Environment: real
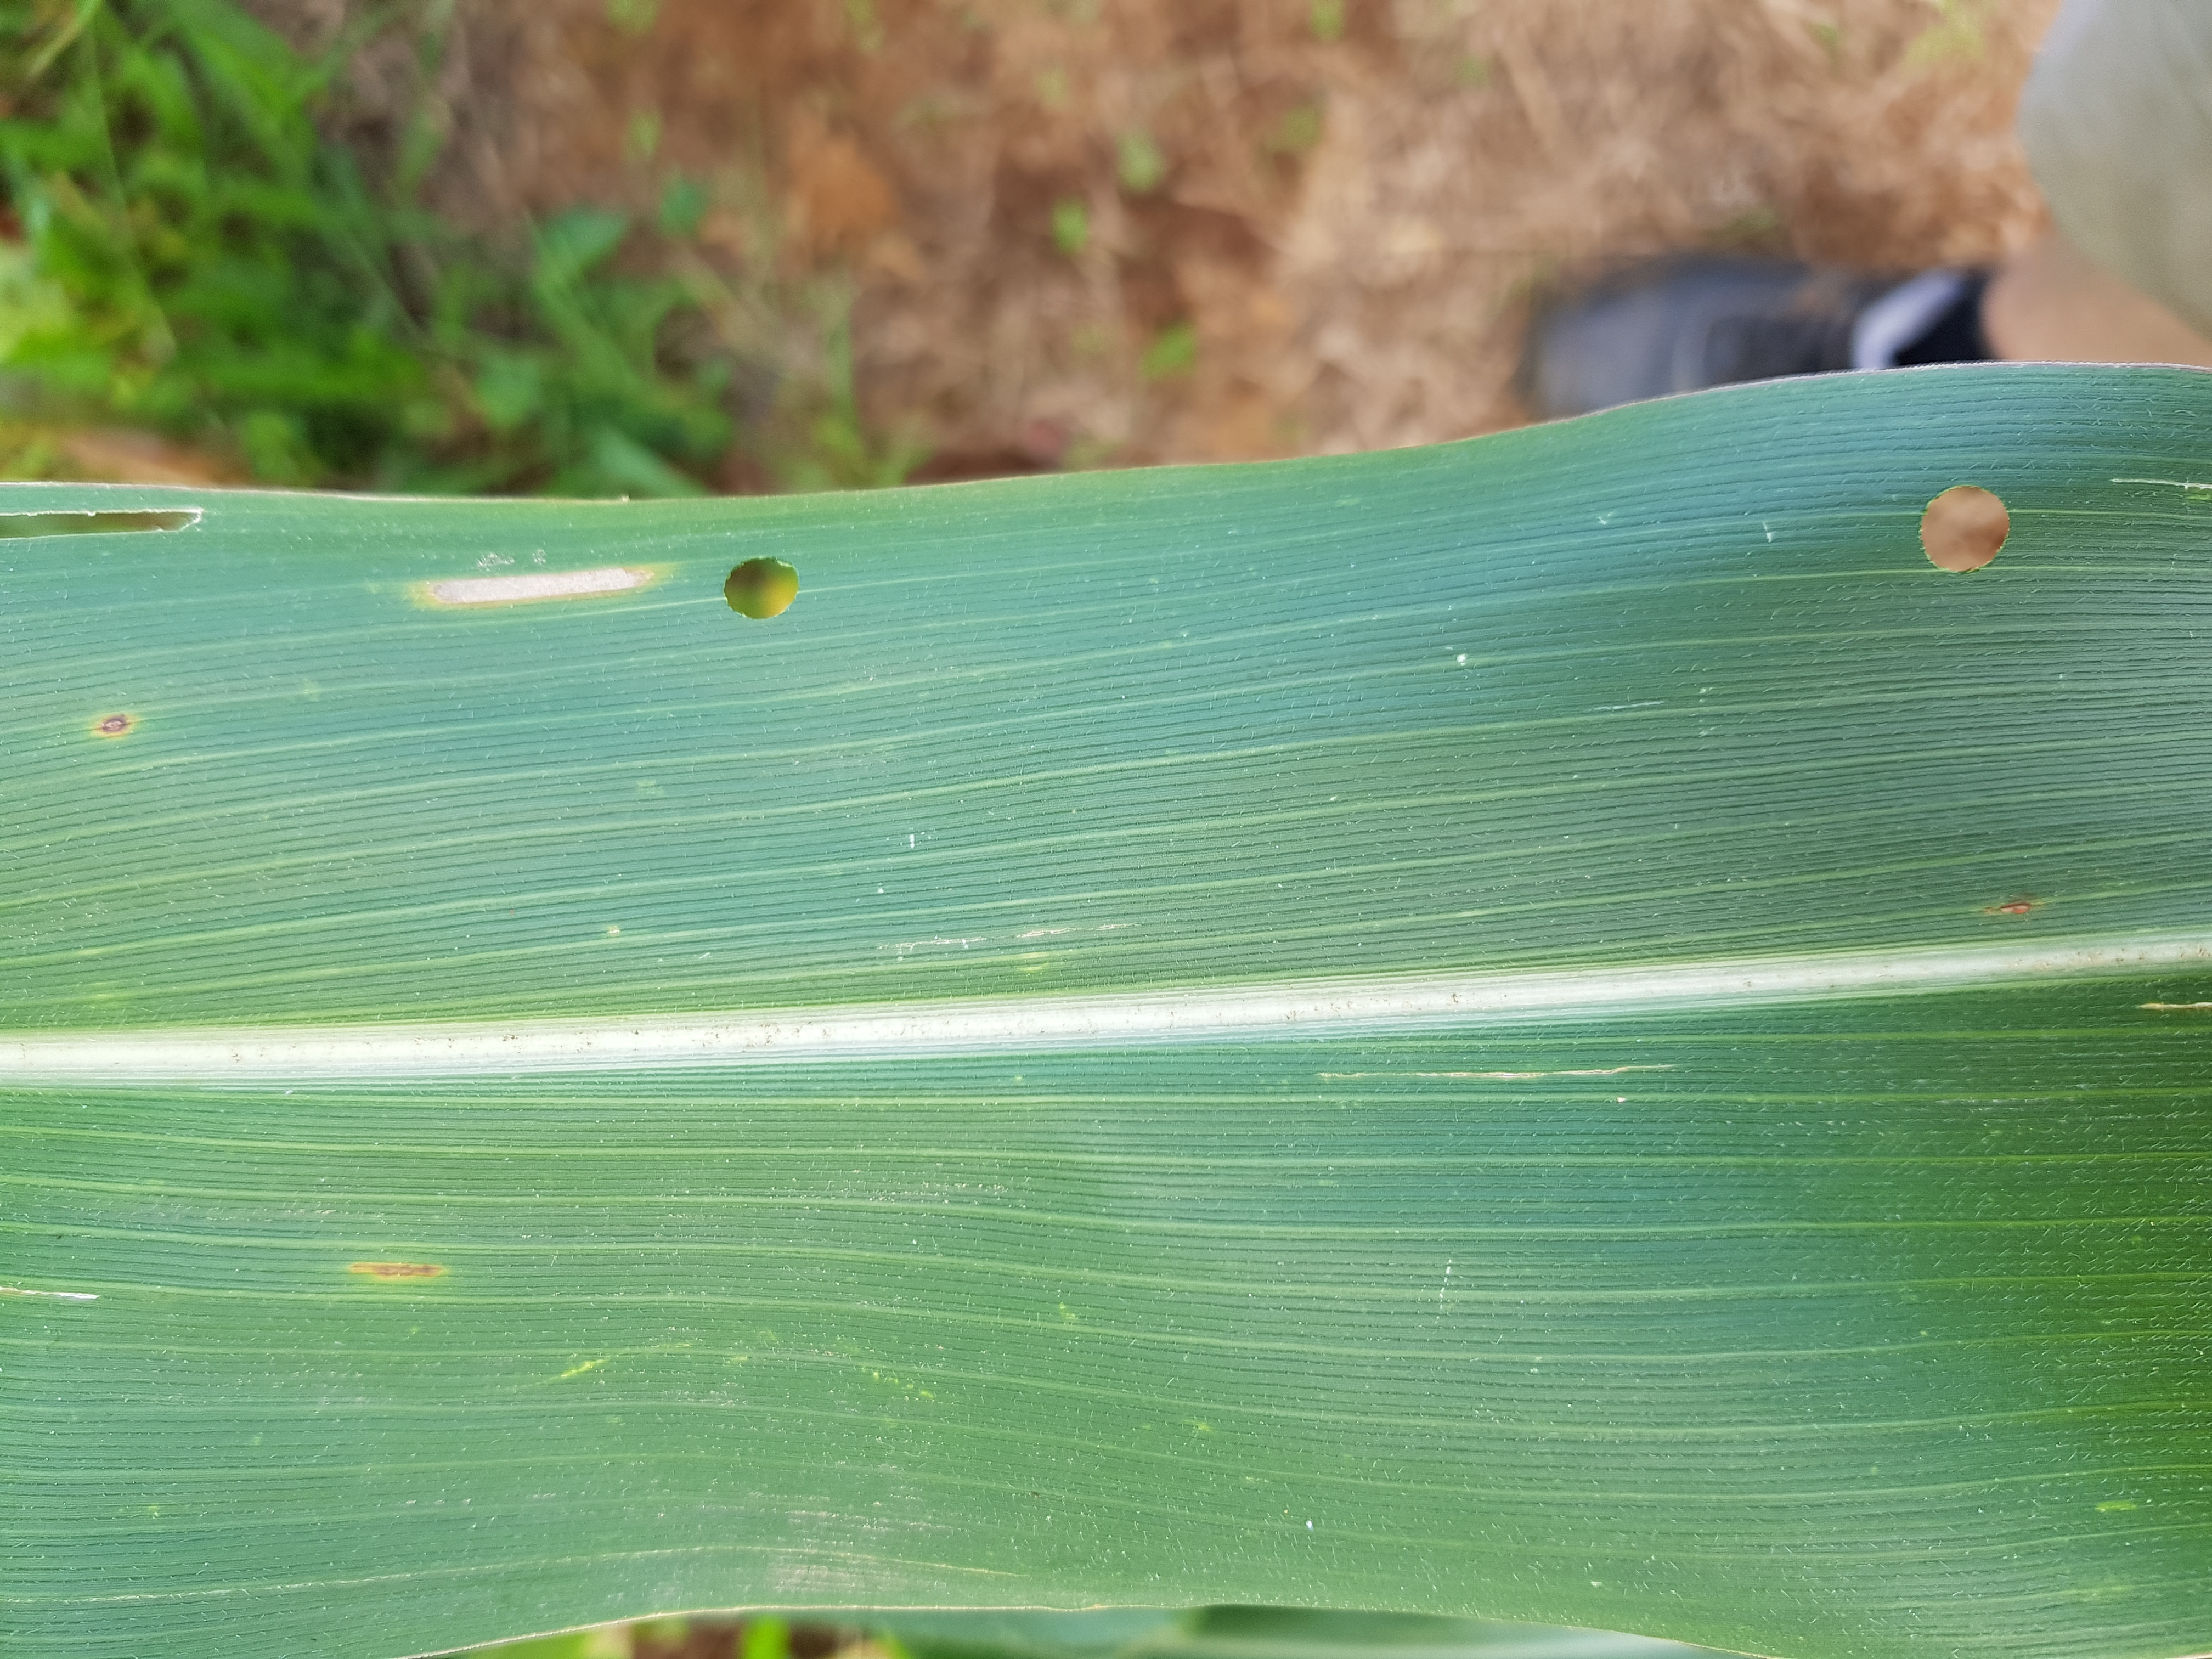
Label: gray_leaf_spot